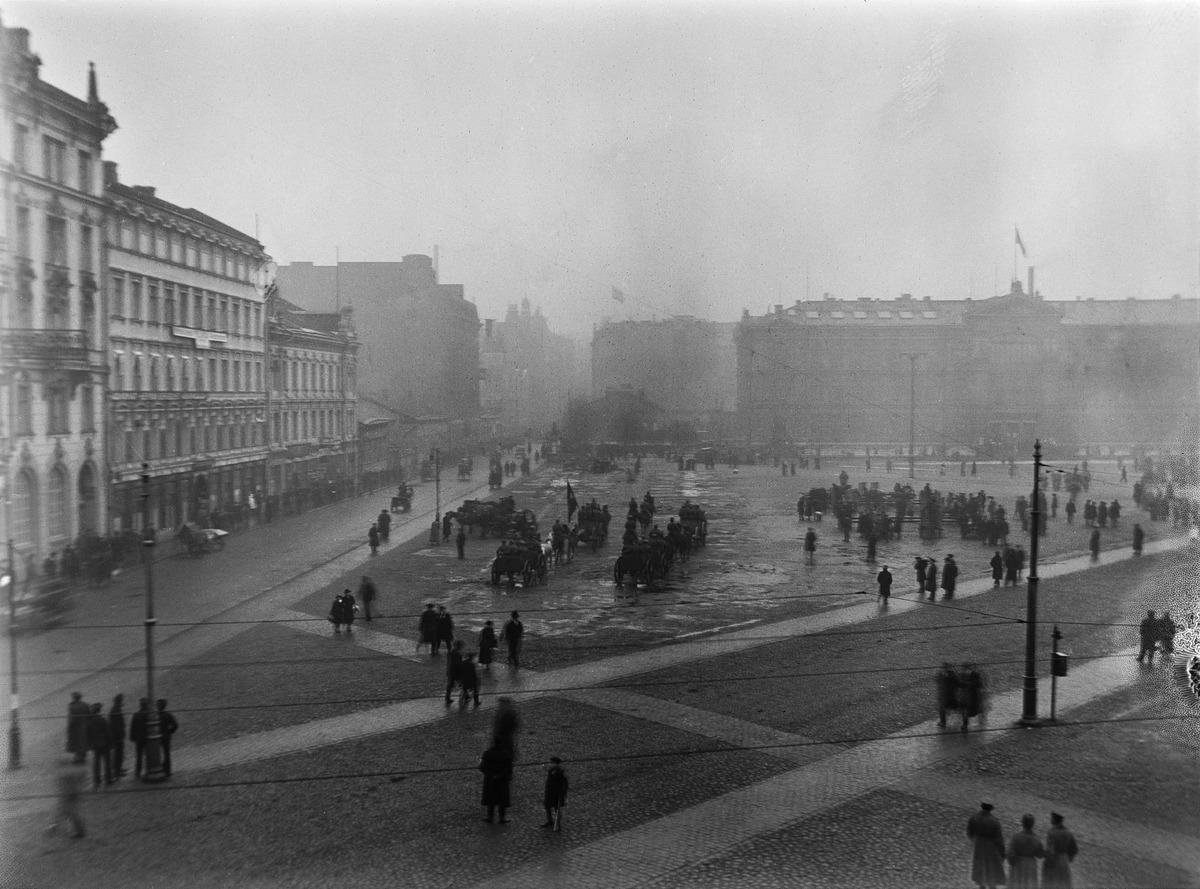
Väkijoukkoja Rautatientorilla
sisällön kuvaus: Väkijoukkoja Rautatientorilla. Kyseessä on todennäköisesti maaliskuun vallankumouksen jälkeinen liikehdintä keväällä 1917. Kuvan oikeassa reunassa Ateneum, vasemmalla Mikonkatu. Kuvattu Vilhonkatu 9:stä. mustavalkoinen
Ajankohta: kuvausaika 1917
Paikka: Suomi, Uusimaa, Helsinki, Kluuvi Helsinki, Rautatientori
Aiheet: aukiot, torit, yleisö, siviiliväestö, hevosajoneuvot, taidemuseot, museorakennukset